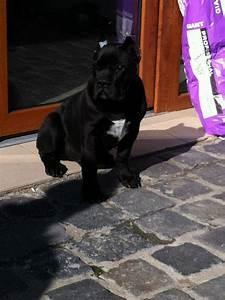
dog